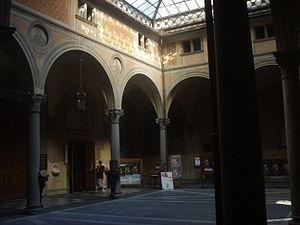
Le Chiostrino dei Voti est un petit cloître à portique placé en narthex en avant de la façade de la Basilique de la Santissima Annunziata à Florence qui comporte un important cycle de fresques dans les lunettes datant d'une période entre le XVᵉ et XVIᵉ siècle que l'on doit en particulier à Andrea del Sarto, Pontormo, Alesso Baldovinetti, Cosimo Rosselli et Rosso Fiorentino.
La basilique de la Santissima Annunziata est une des basiliques de Florence en Toscane, celle de l'ordre des Servites de Marie.